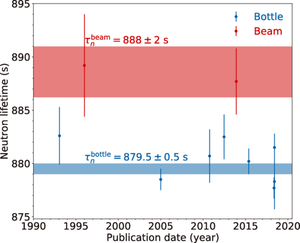
À l’interface entre la physique nucléaire et la physique des particules, la désintégration du neutron libre est un processus faisant intervenir l’interaction faible, au cours duquel un neutron libre se désintègre spontanément en un proton, un électron et un antineutrino électronique.